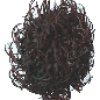
Label: rambutan